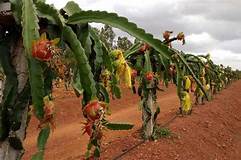
Label: Dragonfruit